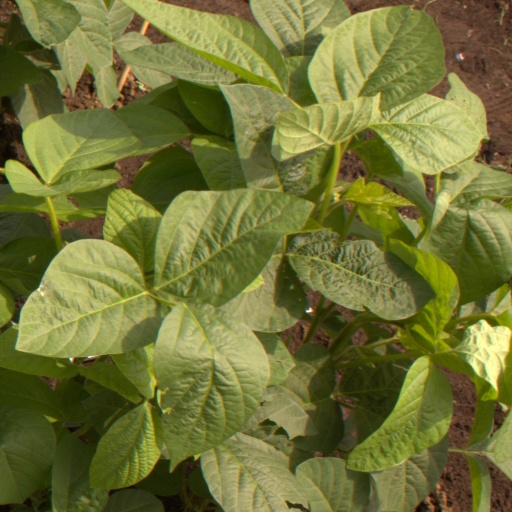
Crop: soybean